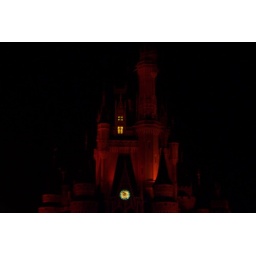
The castle in red lights